Linton Kwesi Johnson

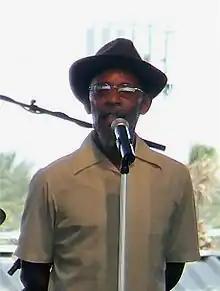
Johnson at Coachella, 2008

Most of Johnson's poetry is political, dealing mainly with the experiences of being an African-Caribbean in Britain: "Writing was a political act and poetry was a cultural weapon...", he told an interviewer in 2008. However, he has also written about other issues, such as British foreign policy and the death of anti-racist marcher Blair Peach. Johnson wrote "Reggae fi Dada" on the death of his father in 1982, blaming social conditions. His most celebrated poems were written during the government of Prime Minister Margaret Thatcher. The poems contain graphic accounts of the racist police brutality occurring at the time (cf. "Sonny's Lettah"). Johnson's poetry makes clever use of the unstandardised transcription of Jamaican patois.